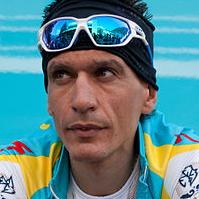
Age: 33